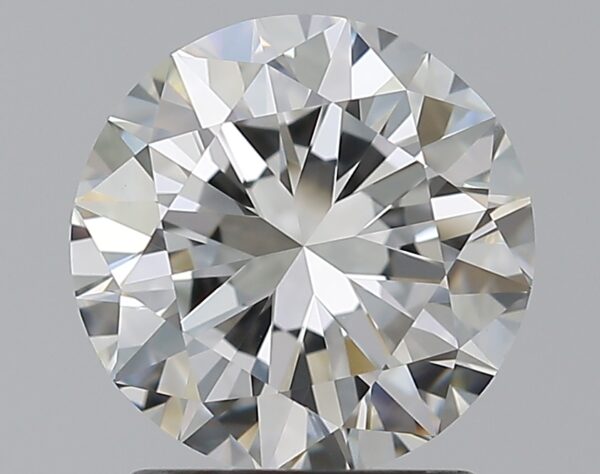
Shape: round
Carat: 1.51
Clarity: VS1
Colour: H
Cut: VG
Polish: EX
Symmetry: VG
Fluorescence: M
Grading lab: GIA
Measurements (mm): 7.22 x 7.28 x 4.56